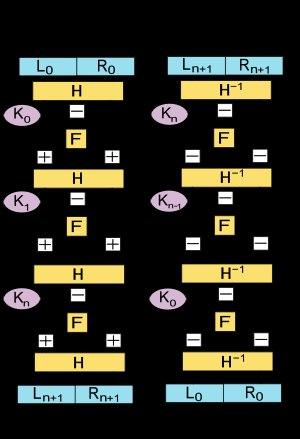
La construction de Lai-Massey est une structure utilisée dans les algorithmes de chiffrement par bloc. Elle a été inventée par Xuejia Lai et James Massey, publiée dans la thèse de Lai puis brevetée par la société suisse ASCOM. Ce concept est utilisé dans les chiffrements IDEA et FOX. Il présente d'excellentes propriétés contre la cryptanalyse.